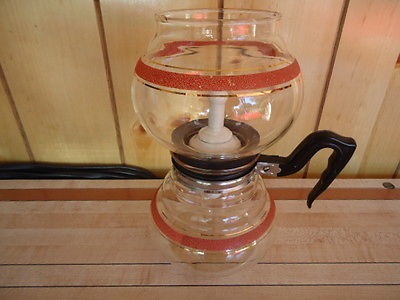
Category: coffee maker